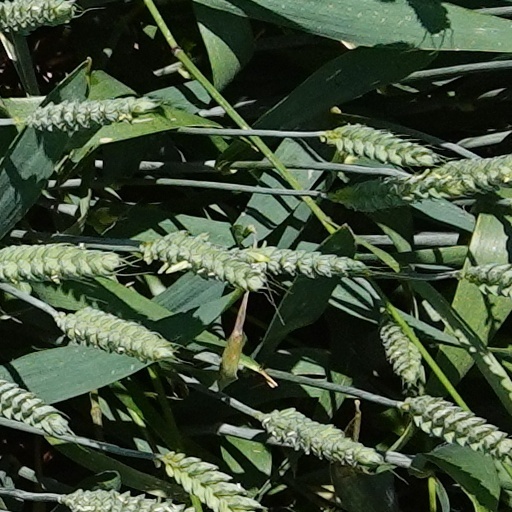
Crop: wheat